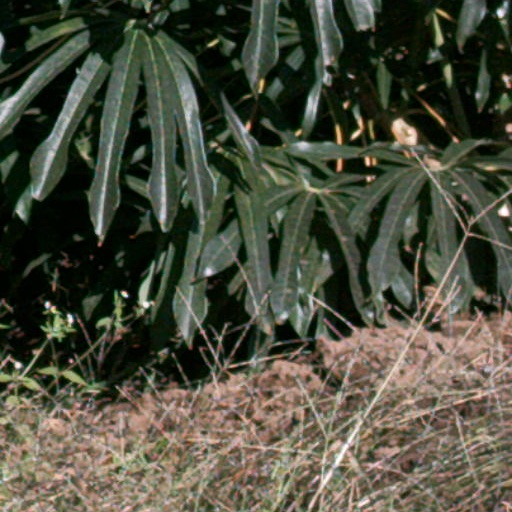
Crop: cassava